Jaguar Cars

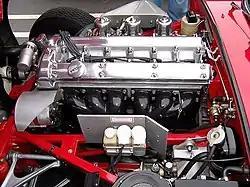
XK engine in a Jaguar E-Type

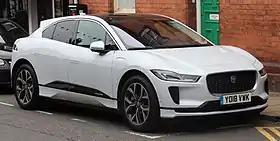
Jaguar I-Pace 2018–2024

Jaguar made its name by producing a series of successful eye-catching sports cars, the Jaguar XK120 (1948–54), Jaguar XK140 (1954–57), Jaguar XK150 (1957–61), and Jaguar E-Type (1961–75), all embodying Lyons' mantra of "value for money". The sports cars were successful in international motorsport, a path followed in the 1950s to prove the engineering integrity of the company's products.